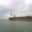
Label: ship